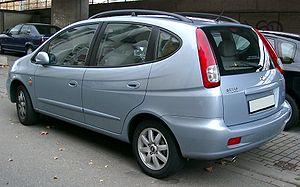
Le Rezzo était un monospace de marque Daewoo, devenue Chevrolet en 2005. Il fut aussi appelé Tacuma sur certains marchés, et Chevrolet Vivant sur les marchés sud-africain et sud-américain. Il a été développé sous le nom de code U100. Il a en outre été dessiné par Pininfarina et était basé sur la plate-forme de la Daewoo Nubira. La version initiale était une cinq places, mais une version sept places a été introduite sur le marché sud-coréen. Sa capacité de chargement était de 1 425 litres.